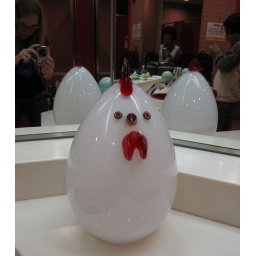
Yes. A glass chicken light. In the ladies bathroom at Tower Records in Shibuya.  I would buy one :)